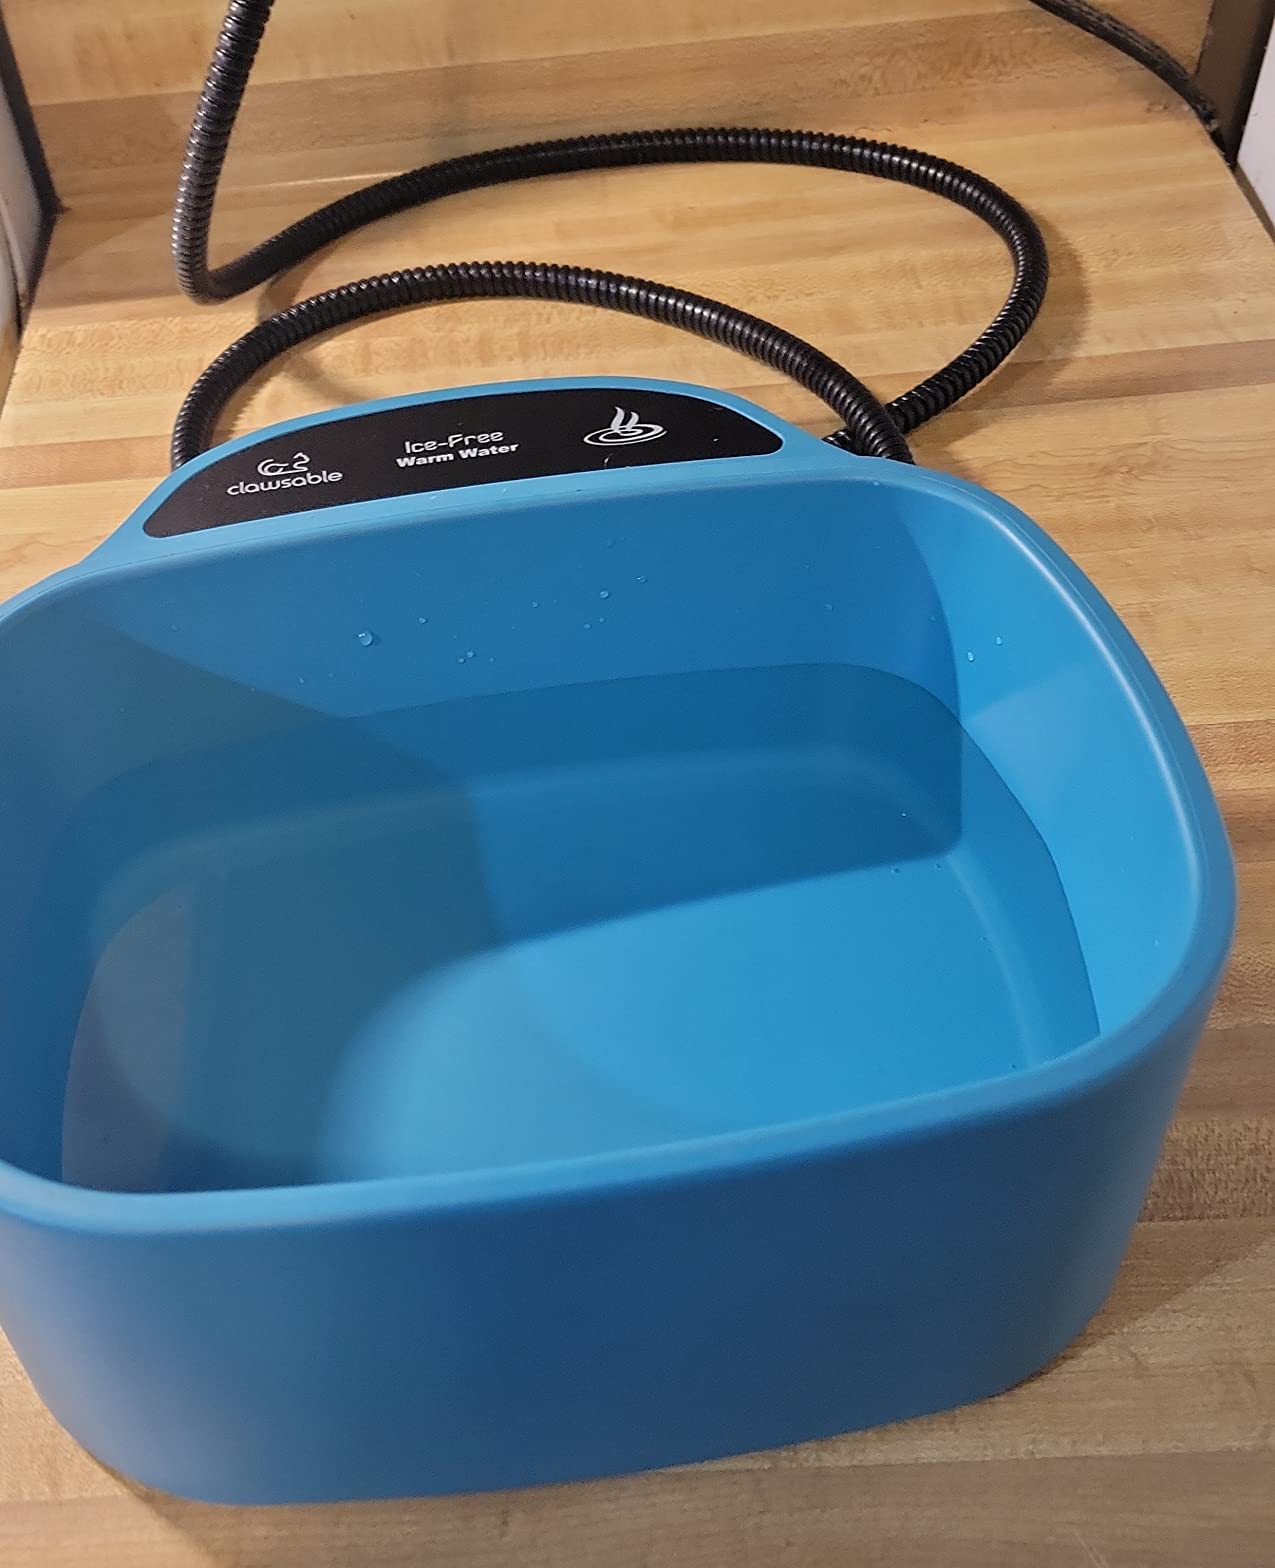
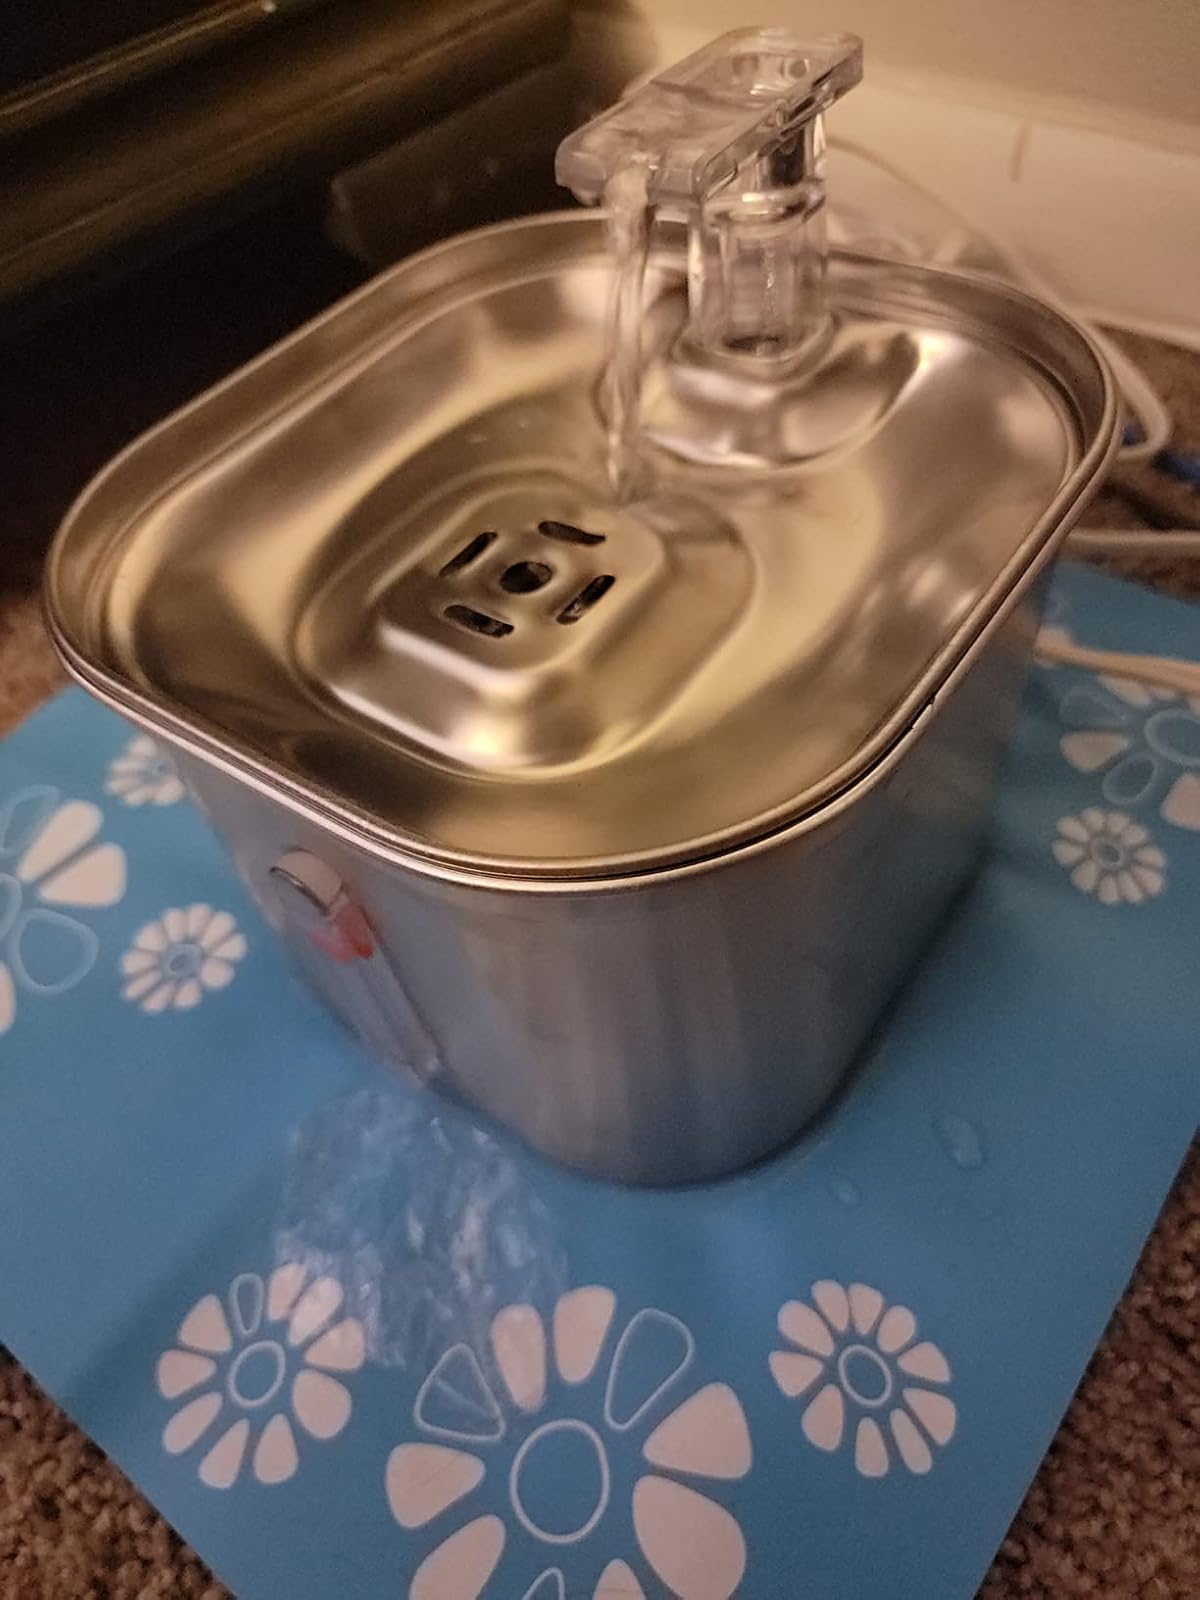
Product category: items_bowl
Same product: no